Scanian Anti-Aircraft Corps

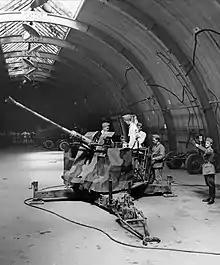
Bofors 40 mm gun at Lv 4 in Malmö

In connection with the OLLI reform which was carried out in the Swedish Armed Forces in 1973 and 1975, the South Scanian Regiment (P 7) was amalgamated with the Malmö Defence District ("Malmö försvarsområde", Fo 11) and in 1976 formed the defence district regiment ("försvarsområdesregemente") P 7/Fo 11. This led to the Scanian Anti-Aircraft Regiment being part of the Malmö Defence District became a B unit (training regiment), and its mobilization and materiel responsibility was transferred to the South Scanian Regiment, which became an A unit (defence district regiment). Prior to the decision that the South Scanian Regiment became a defence district regiment, the Chief of the Army, Lieutenant General Carl Eric Almgren, stated that the Scanian Anti-Air Regiment should have a priority to become a defence district regiment for Malmö Defence District.